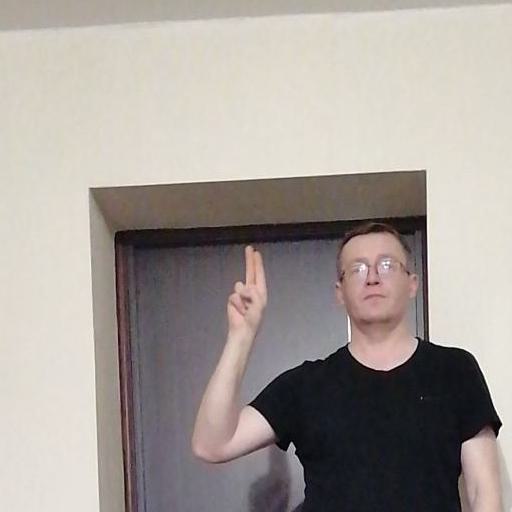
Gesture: two_up